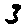
Label: 3